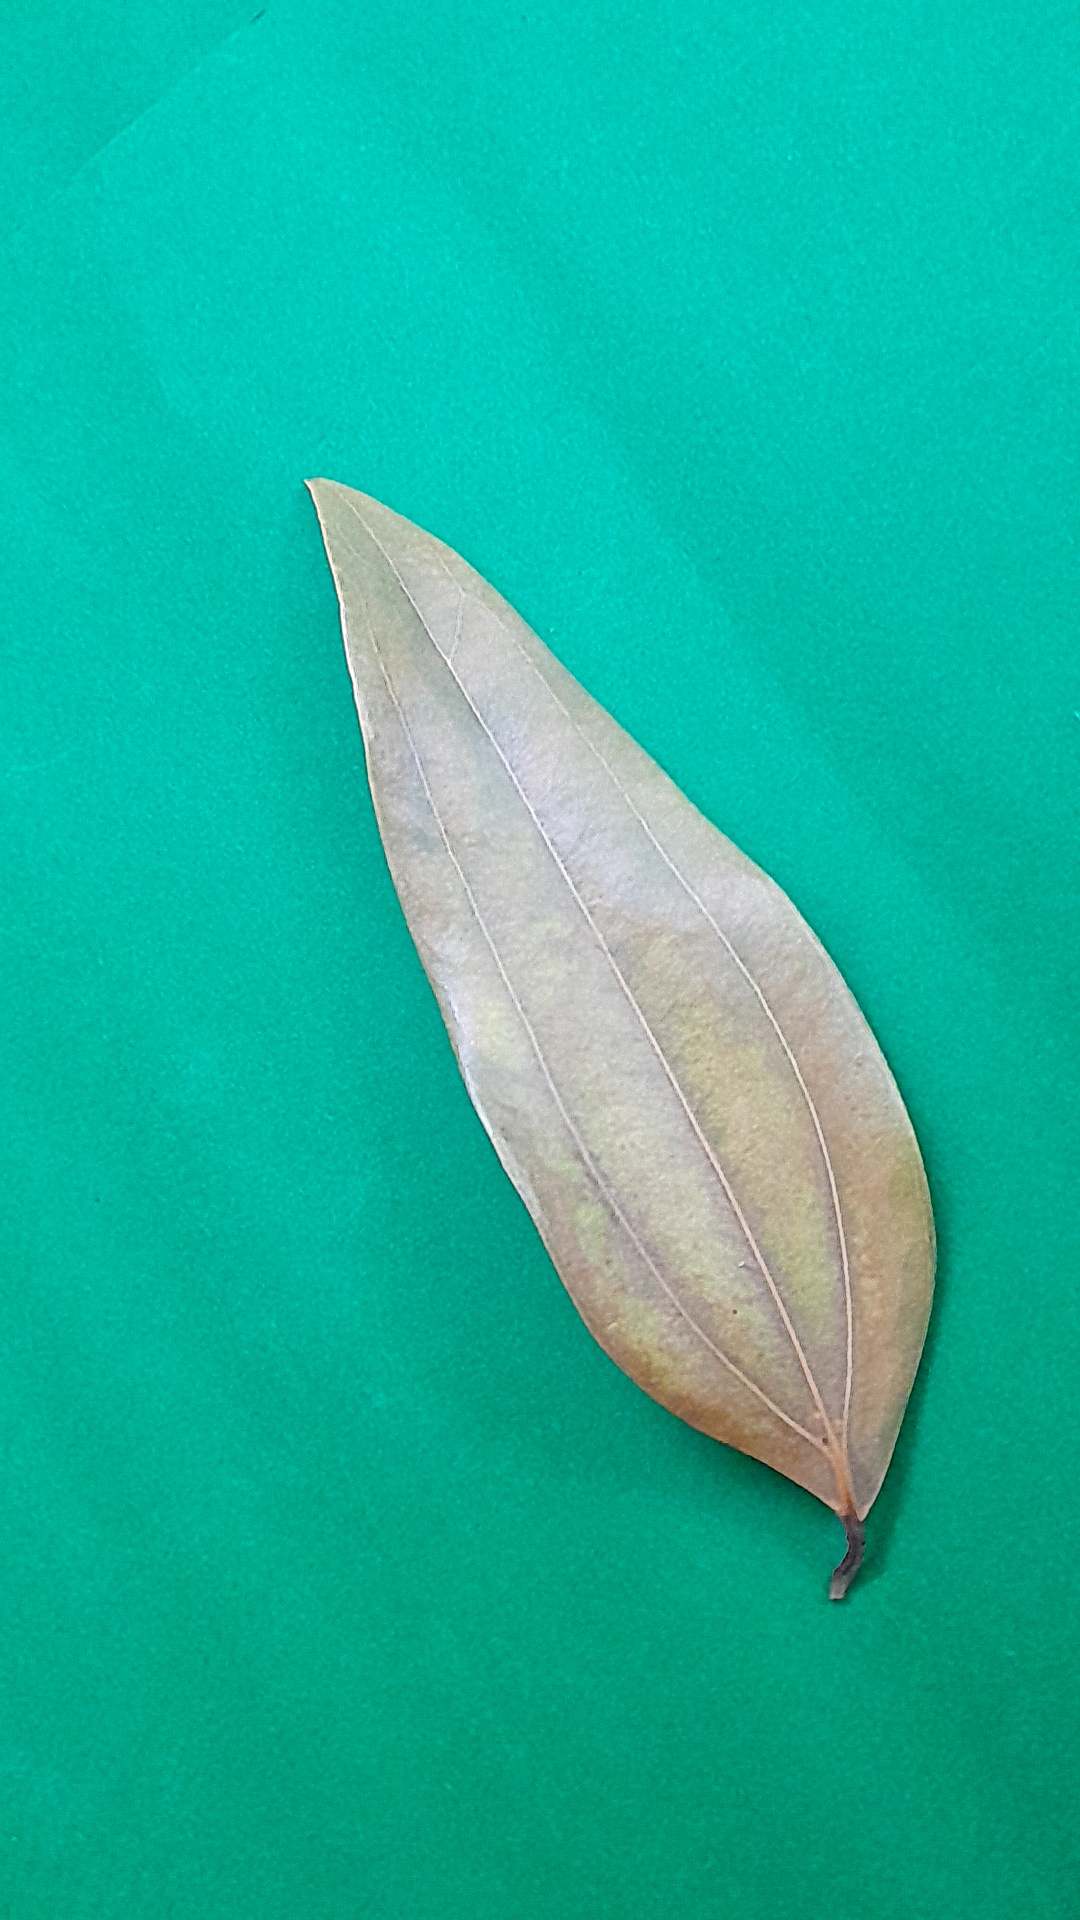
Label: Dry Leaf